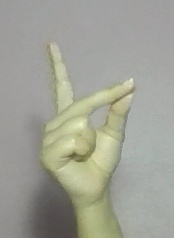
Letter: ta